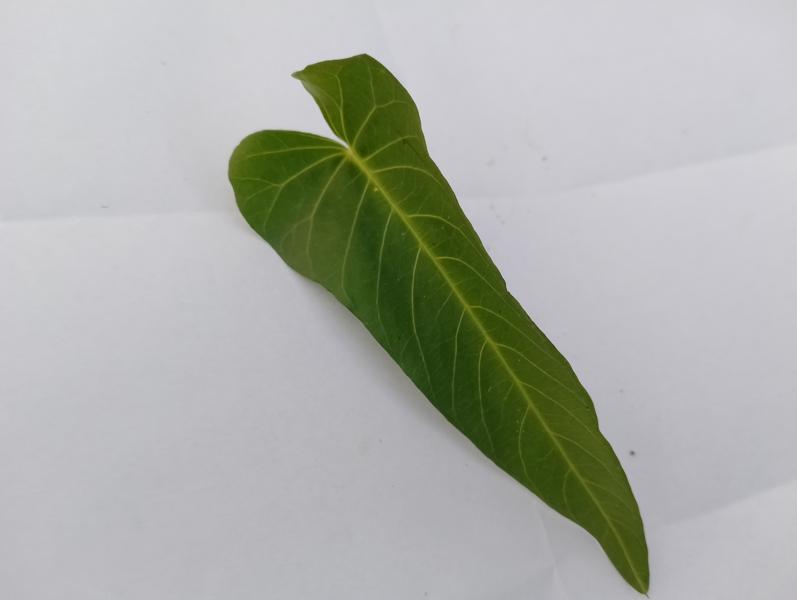
Weed species: Ipomoea aquatic